2009 Liberty Bowl

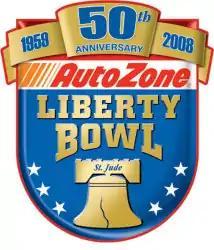
Liberty Bowl 50th Anniversary logo.

The 2009 Liberty Bowl was a college football postseason bowl game played at Liberty Bowl Memorial Stadium in Memphis, Tennessee, on January 2, 2009. The 50th edition of the Liberty Bowl, it was the first edition ever played in January. With sponsorship from AutoZone, the game was officially the AutoZone Liberty Bowl. The game featured the East Carolina Pirates of Conference USA (C-USA) and the Kentucky Wildcats of the Southeastern Conference (SEC). Kentucky overcame a 13-point halftime deficit to win, 25–19.